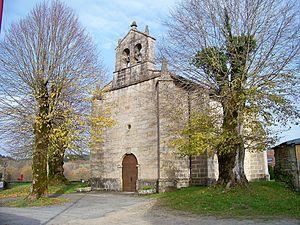
église du Compeix
Saint-Pierre-Bellevue est une commune française située dans le département de la Creuse en région Nouvelle-Aquitaine.
Cet article recense les monuments historiques de la Creuse, en France.